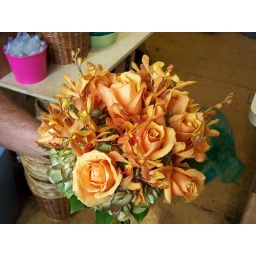
A beautiful clutch bouquet of orange Unique roses and orange Mokara orchids, nestled in green Hydrangea.